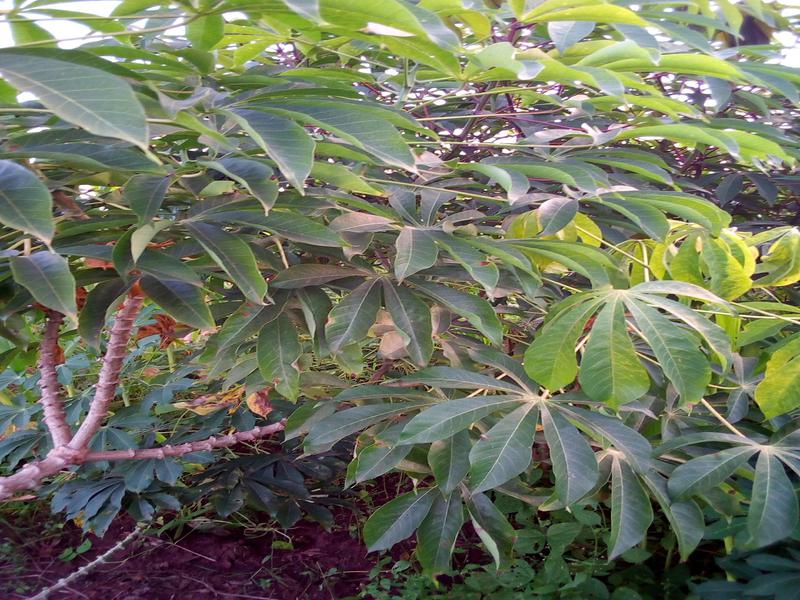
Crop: cassava
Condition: healthy